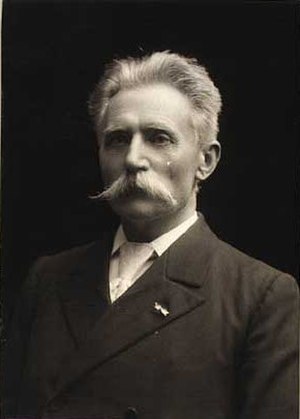
Christian Lehmann Pagh
Chr. Lehmann Pagh
Christian Lehmann Pagh var en dansk kancelliråd, bogtrykker og politiker.